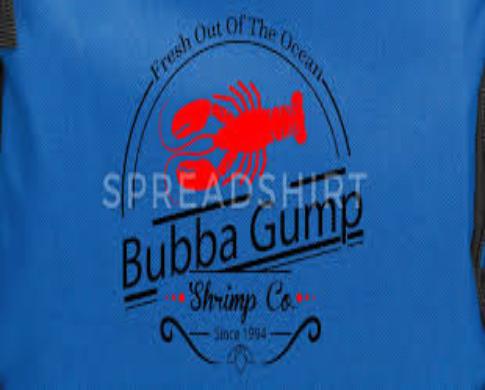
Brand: Bubba Gump Shrimp Company
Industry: Food